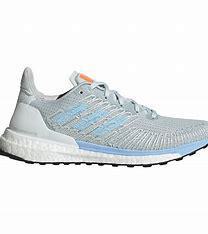
Brand: Adidas
Model: Solarboost 19